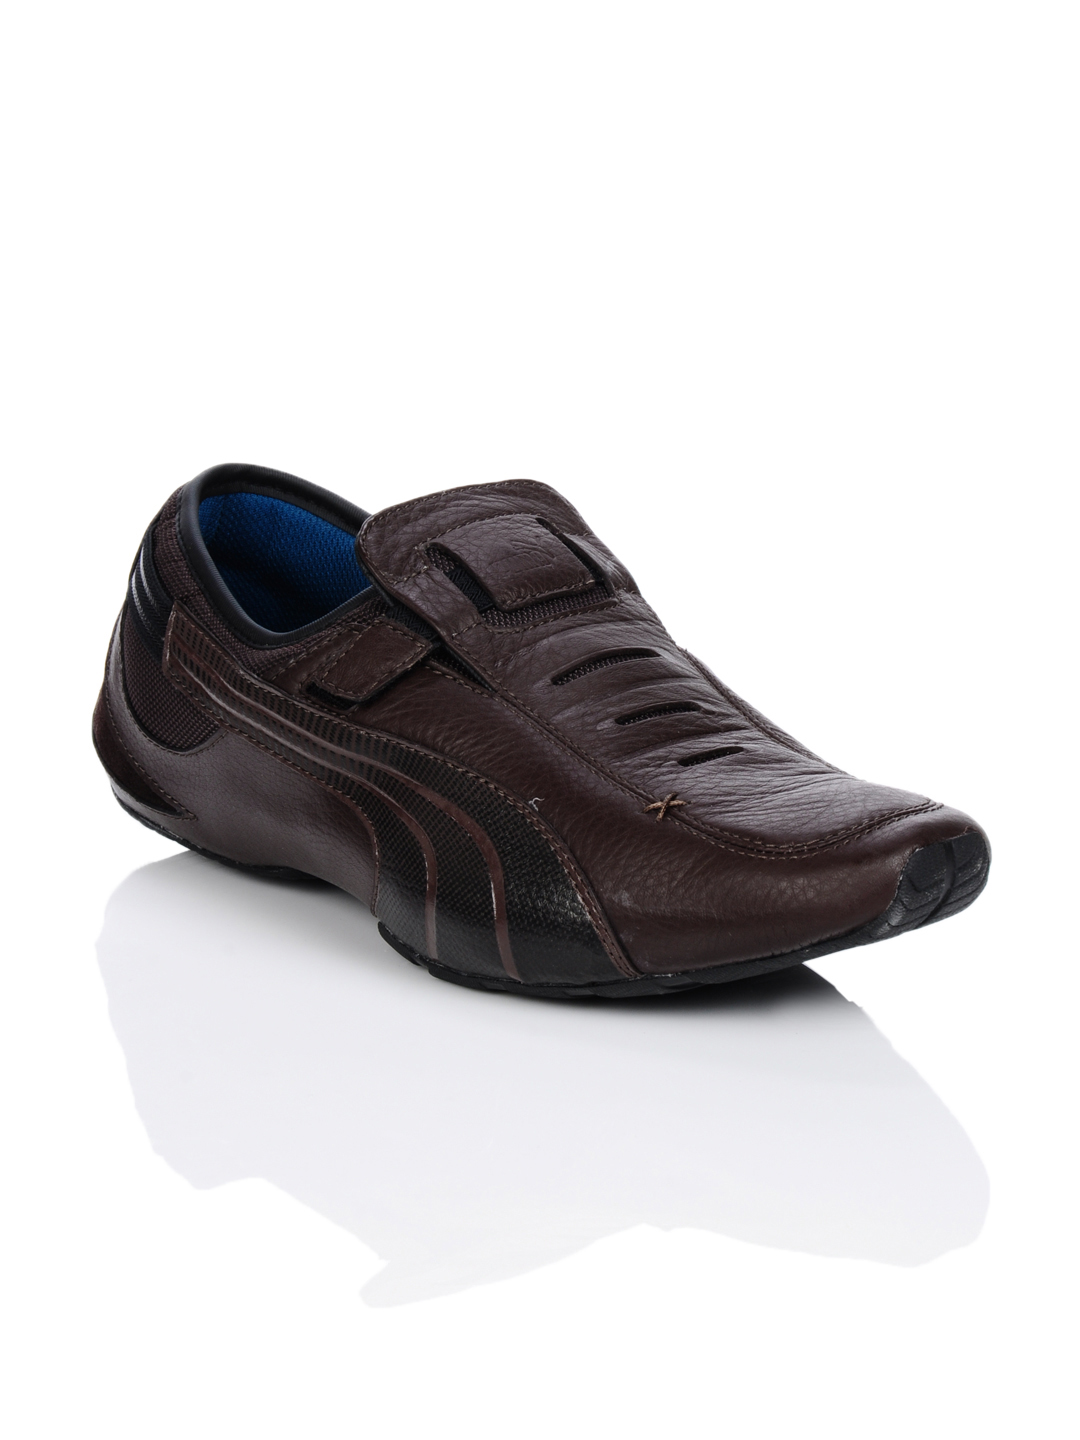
Puma Men Vedano Brown Shoes
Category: Footwear / Shoes / Casual Shoes
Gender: Men
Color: Brown
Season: Summer 2012
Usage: Casual